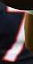
Number: 7